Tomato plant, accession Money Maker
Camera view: tilt-top (135 deg); turntable rotation: 30 degrees
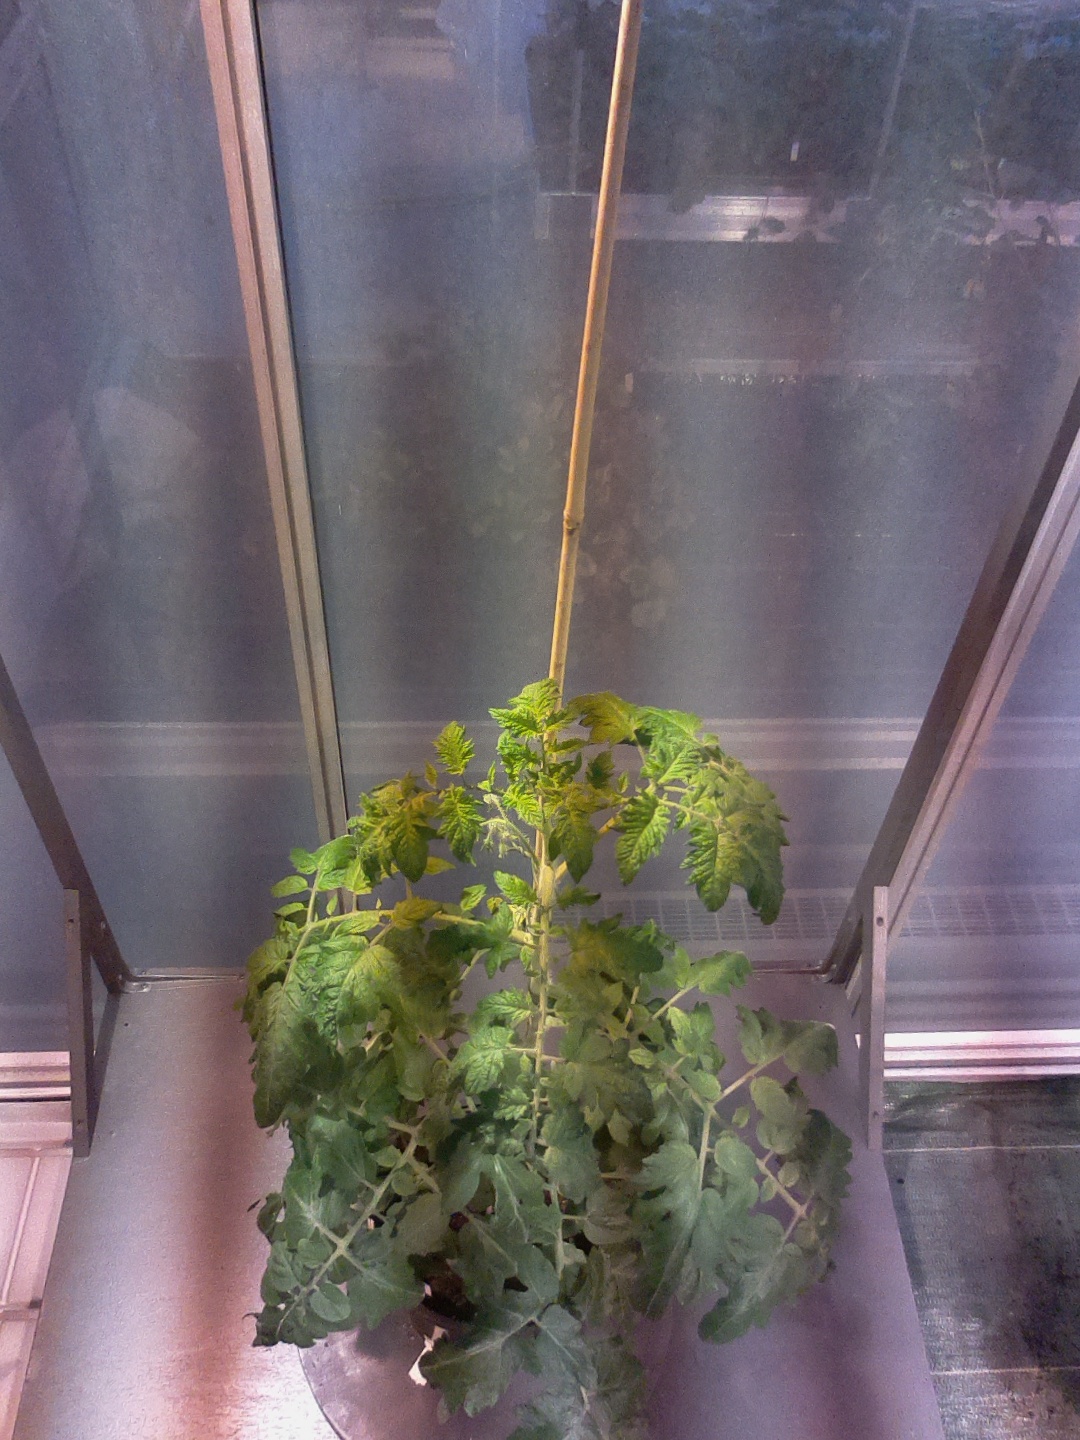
BBCH growth stage 64: 40%-50% of flowers open